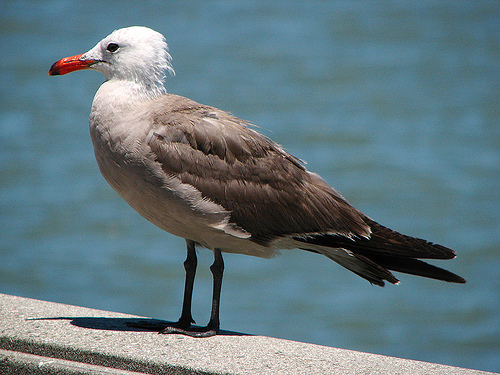
the bird has red beak, white crown, nape and throat, gray breast, belly and abdomen.
this bird has a long yellow bill, a white head, and different shades of grey in the rest of its body.
this bird has a white crown brown coverts and orange rounded bill.
this bird has a speckled belly and breast with a long hooked orange bill.
this bird has a white crown, an orange bill, and two long legs
this bird has wings that are brown and has a white belly
this bird is white brown and black he has long legs and a bright orange beak with a black strip around it
this bird is grey with white and has a long, pointy beak.
this bird has a white head and orange bill with a head that is much smaller than it's body.
a bird with an orange colored downward-curve pointed beak, also has a white head and grayish chest and belly.
Species: Heermann Gull